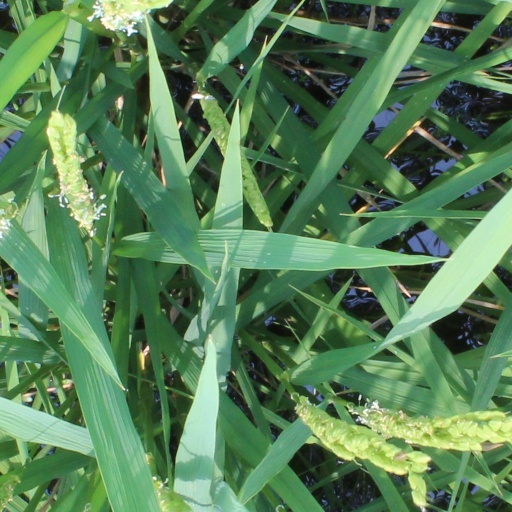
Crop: rice